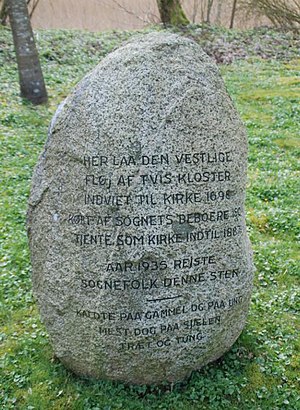
Tvis Kloster / Billedgalleri
Tvis Kloster blev grundlagt i 1163 af den fra folkesagnene så kendte prins Buris Henriksen, som skænkede sin gård 'Tvisel' til abbed Peder fra Herrevad Kloster i Skåne, der hørte til cistercienserordenen. Til klosterets underhold skænkede prins Buris endvidere birkerne Felling, Skjern, Hjerm og Hvistorp. Ved reformationen bestod klosterets jordegods af cirka 200 bøndergårde i alt. Efterhånden blev jorden dyrket af lægbrødre, mens de egentlige munke tilbragte dagen med bøn, boglige studier og lettere manuelt arbejde.